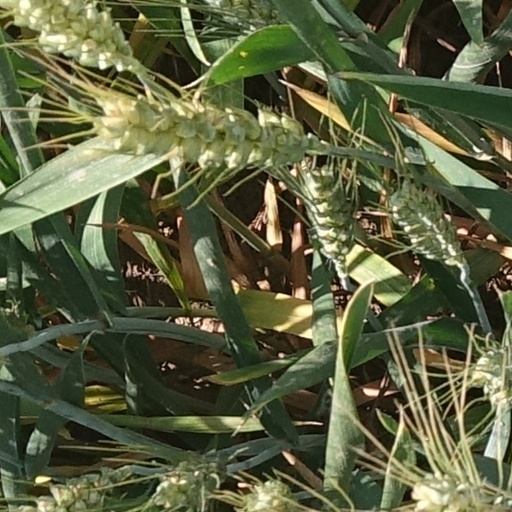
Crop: wheat